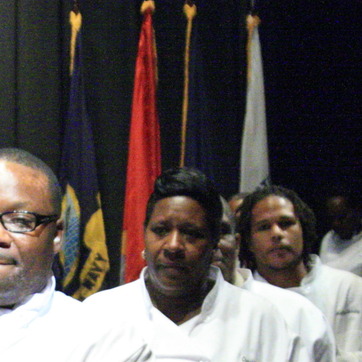
Material: hair